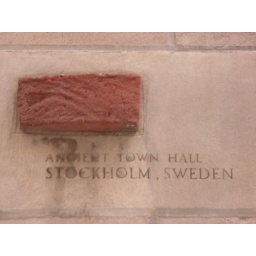
The wall of this building had stones and bricks from all over the world embedded in it